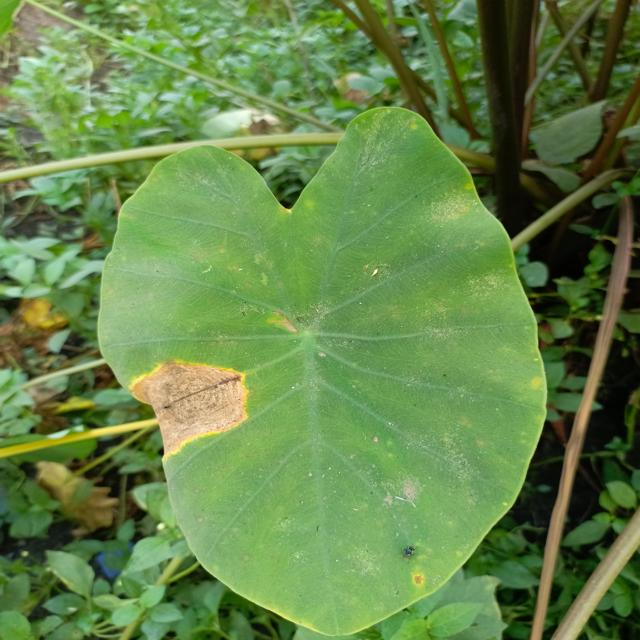
Label: Late_Blight